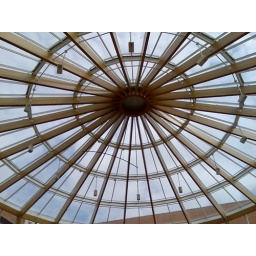
The roof over the Pearl centre building in Peterborough